Sky position (RA, Dec in degrees): 205.869, 4.476
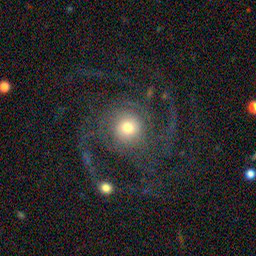
Galaxy morphology: Unbarred Loose Spiral Galaxies